Johann Simon Hermstedt

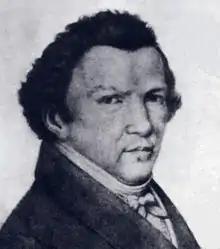
Johann Simon Hermstedt

Johann Simon Hermstedt (29 December 1778 – 10 August 1846) was one of the most famous clarinettists of the 19th century. He is a German who served as court clarinettist to Duke Günther I of Schwarzburg-Sondershausen, and taught the Duke to play the clarinet. All four of Louis Spohr's clarinet concertos and several of his other clarinet works were written with Hermstedt's skills in mind and were dedicated to him. Hermstedt also composed a few works for wind instruments himself.